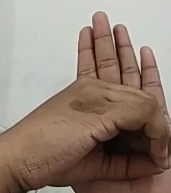
ASL sign: 0